John Dill

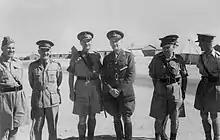
General Sir John Dill, Chief of the Imperial General Staff, visits Maadi Camp, Egypt, presumably in 1940 or 1941. From left to right: Brigadiers Reginald Miles and Edward Puttick, Major-General Bernard Freyberg and General Dill, Brigadiers James Hargest and Harold Barrowclough.

On returning to the UK in April 1940, Dill was appointed Vice Chief of the Imperial General Staff (and a member of the Army Council), under Ironside, by the then Prime Minister Neville Chamberlain. On 27 May 1940, after Chamberlain had been replaced by Churchill, Dill replaced Ironside as CIGS.